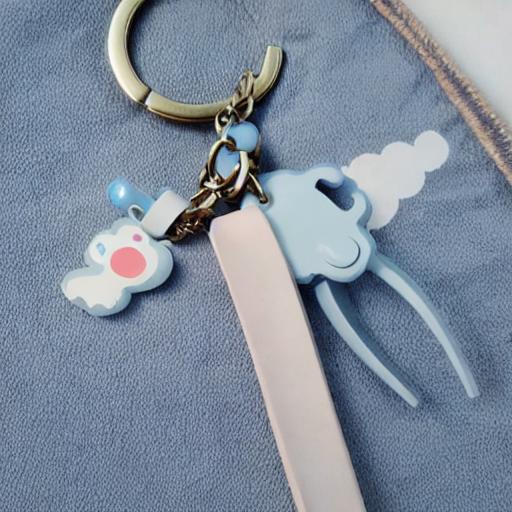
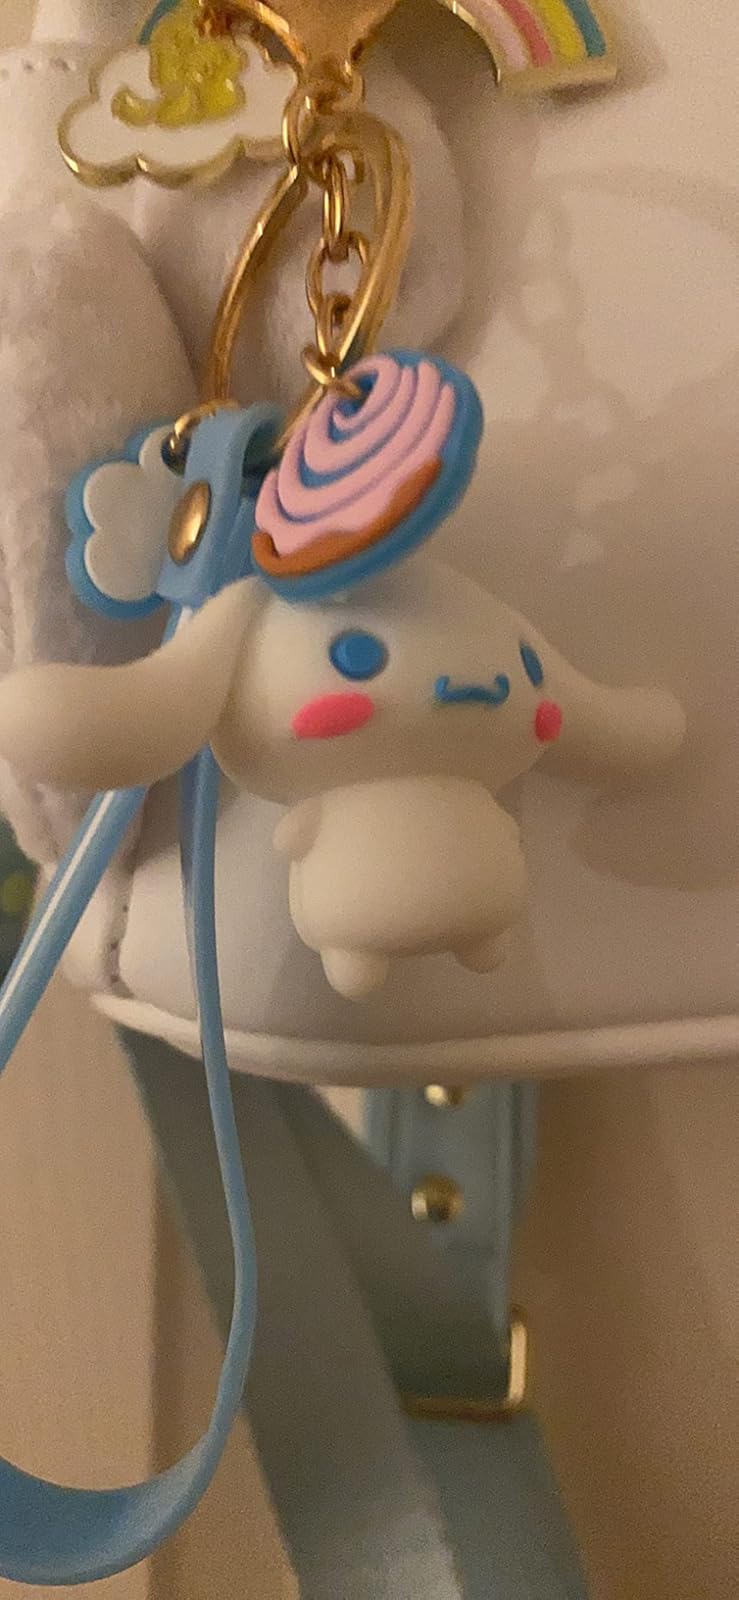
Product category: accessories_keychain
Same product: no